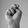
ASL letter: N